Fabyan Trestle Bridge

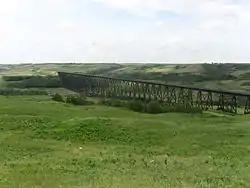

The Battle River Railway Trestle, commonly known as the Fabyan Trestle Bridge, was built between 1907 and December 10, 1908 west of Fabyan, Alberta, Canada at the price of $600,000. The bridge location is at approximately mile 149 of Canadian National Railway's (CN) Wainwright subdivision.